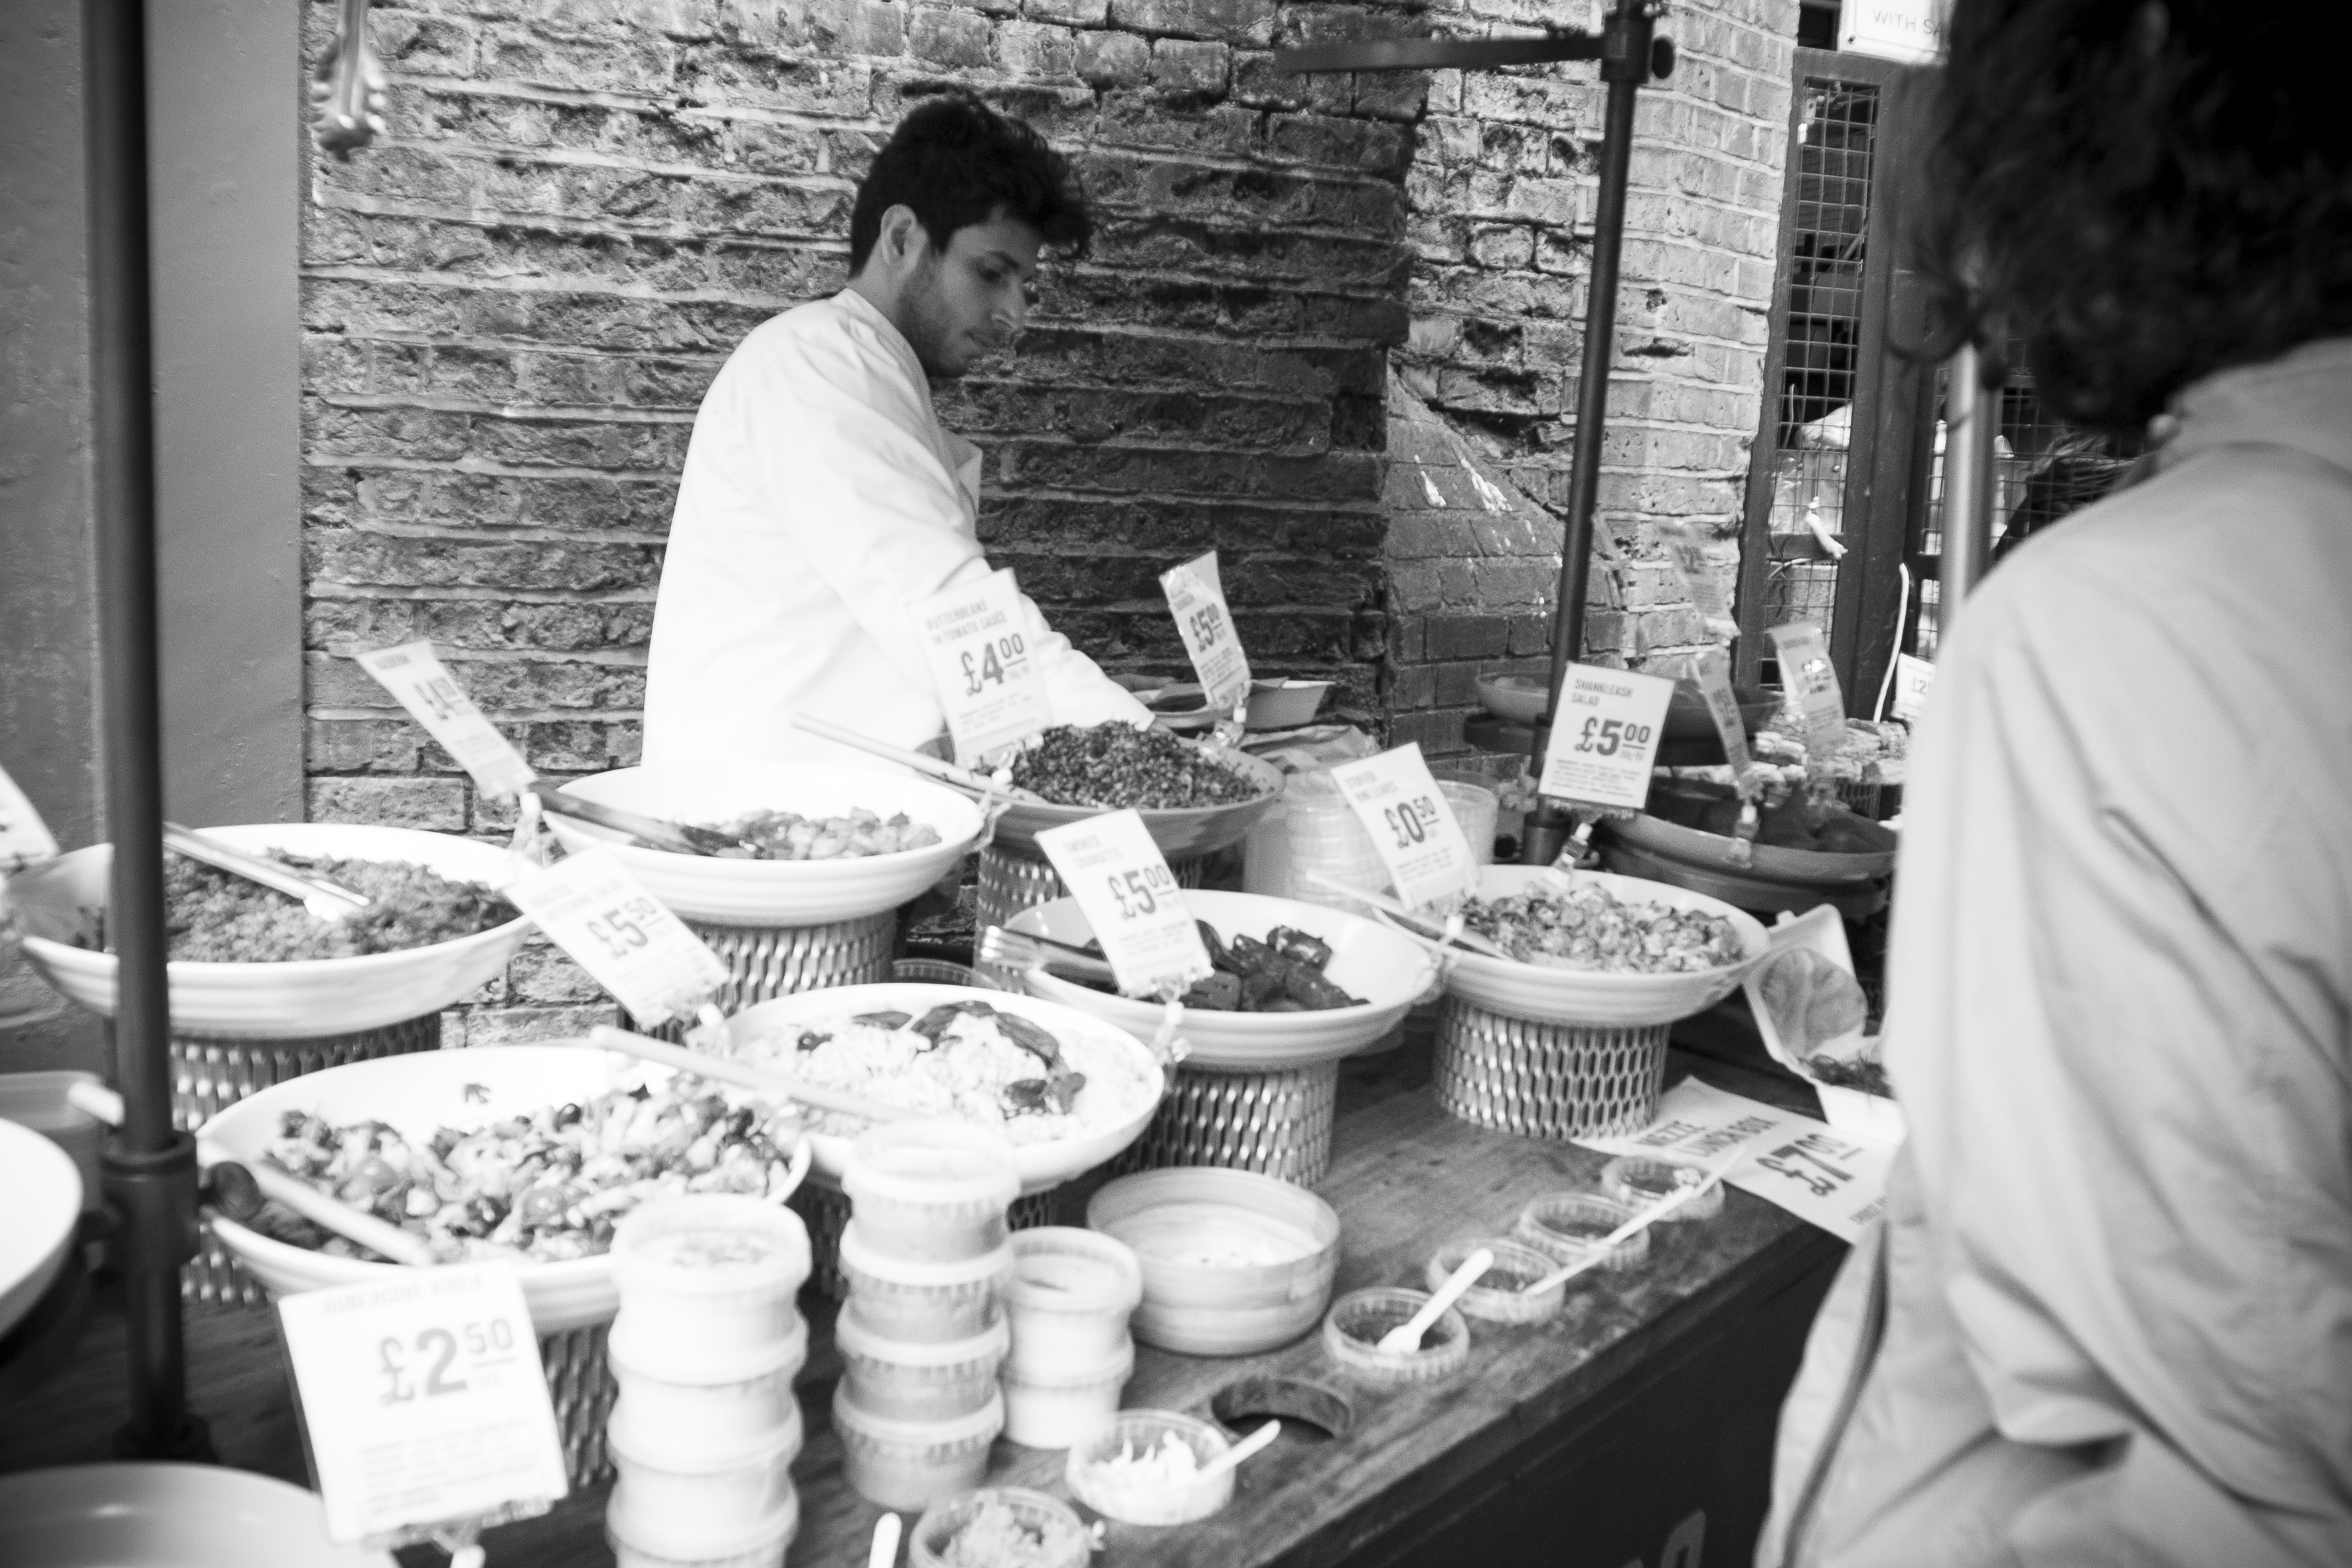
black and white, white, street, urban, travel, fujifilm, monochrome, uk, england, bw, blackandwhite, blackwhite, london, ngc, photograph, noiretblanc, fuji, fujixt1, fujix, sense, monochrome photography